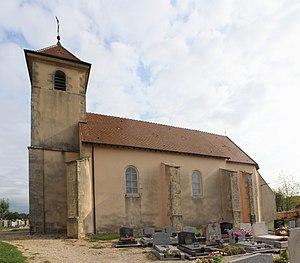
Église Saint-Martin de Lombard, Jura.
Lombard est une commune française située dans le département du Jura en région Bourgogne-Franche-Comté.